Eiffel 65

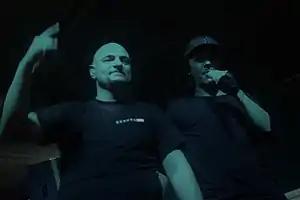
Eiffel 65 in 2016

Eiffel 65 are an Italian Eurodance group formed in 1997 in the studios of the Turin based record company Bliss Corporation. The group consists of Jeffrey Jey, Maurizio Lobina, and formerly Gabry Ponte. They gained global popularity with their singles "Blue (Da Ba Dee)" and "Move Your Body" from their 1999 debut studio album "Europop". The singles reached number one in many countries, while the album peaked at number four on the "Billboard" 200 chart. Their following two albums, "Contact!" (2001) and their self-titled "Eiffel 65" (2003), did not gain international success, but still managed to gain success in Italy.